Irn-Bru

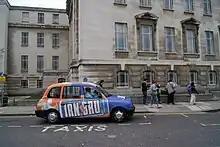
A Leeds taxi advertising Irn-Bru outside the University of Leeds

Irn-Bru was the only soft drink on sale at the 2021 United Nations Climate Change Conference (COP26) in Glasgow, Scotland, due to a sponsorship arrangement. Member of the US House of Representatives Alexandria Ocasio-Cortez tried Irn-Bru at COP26 and said she loved it, and that it tasted just like the Latino soda Kola Champagne. The response from others at the conference ranged from strong dislike to strong liking. The volume of editorial and opinion publicity the drink gained on social and print media was described as "the summit's surprise", coverage worth millions. However, AG Barr's share price remained relatively flat at the time.